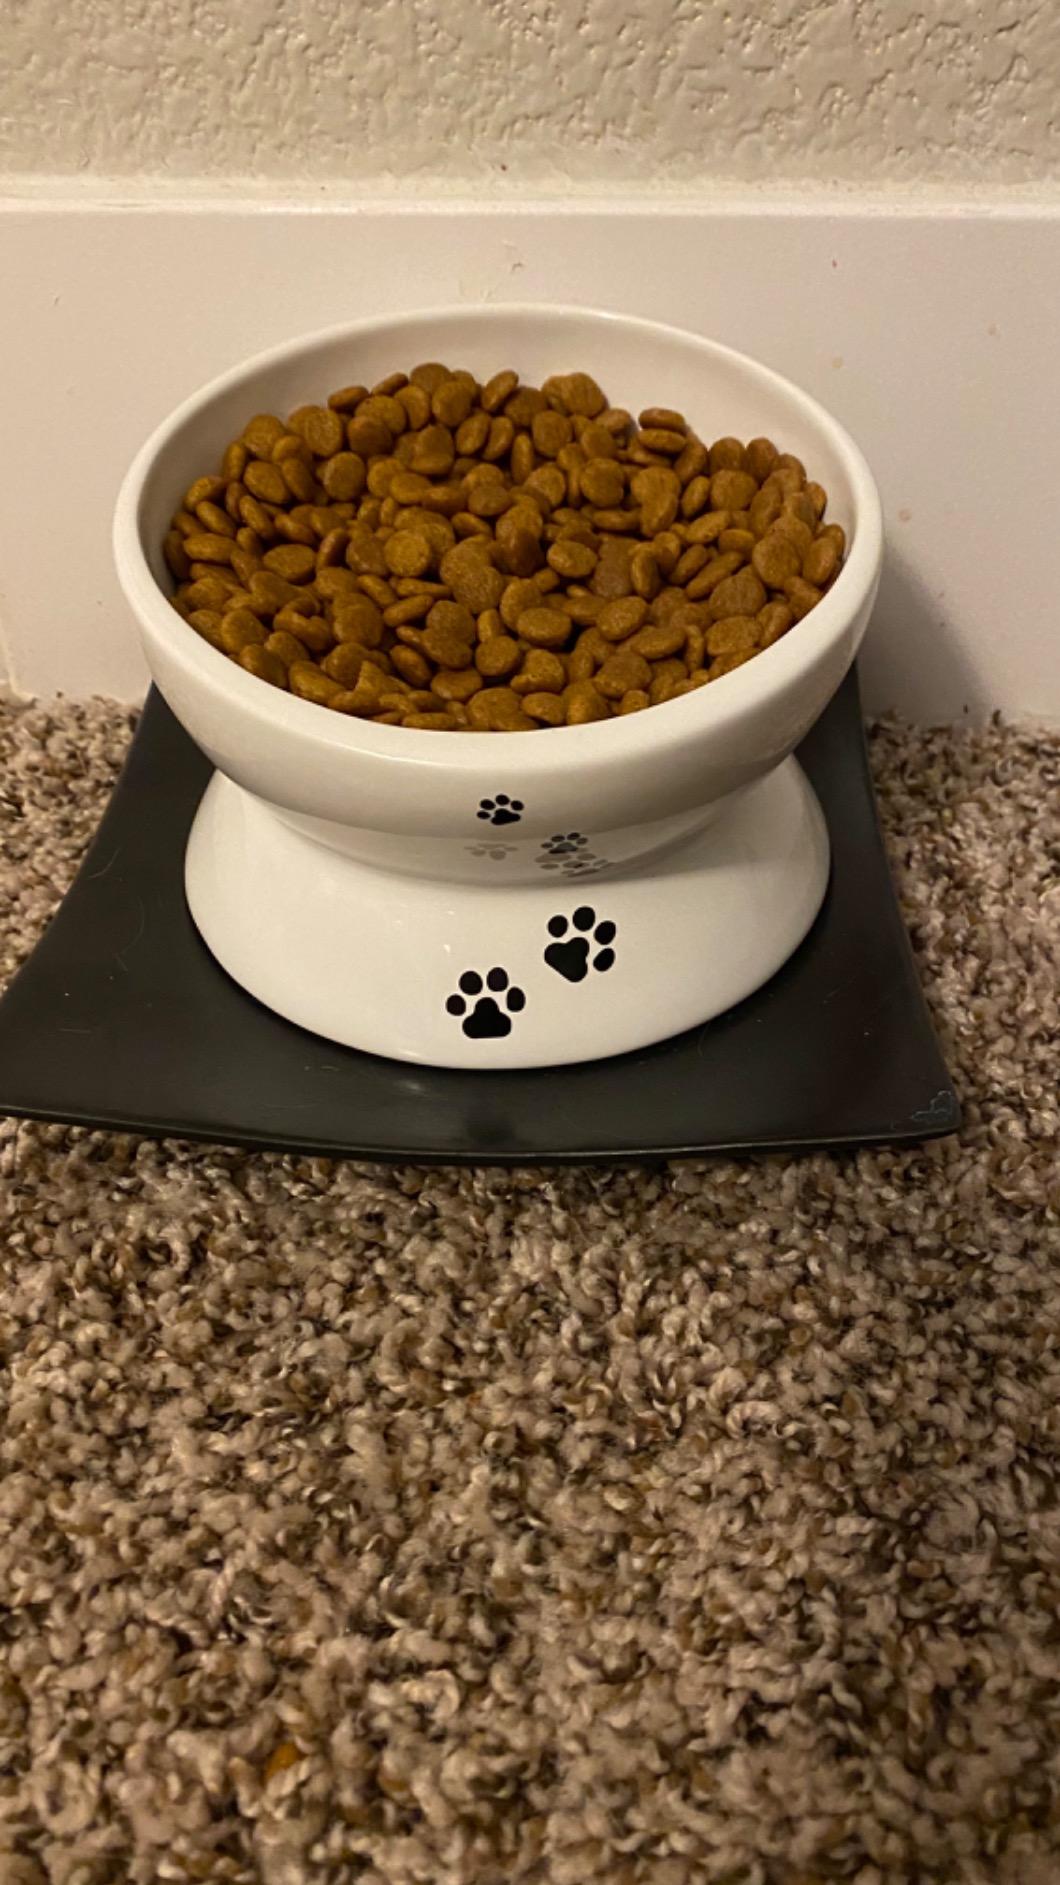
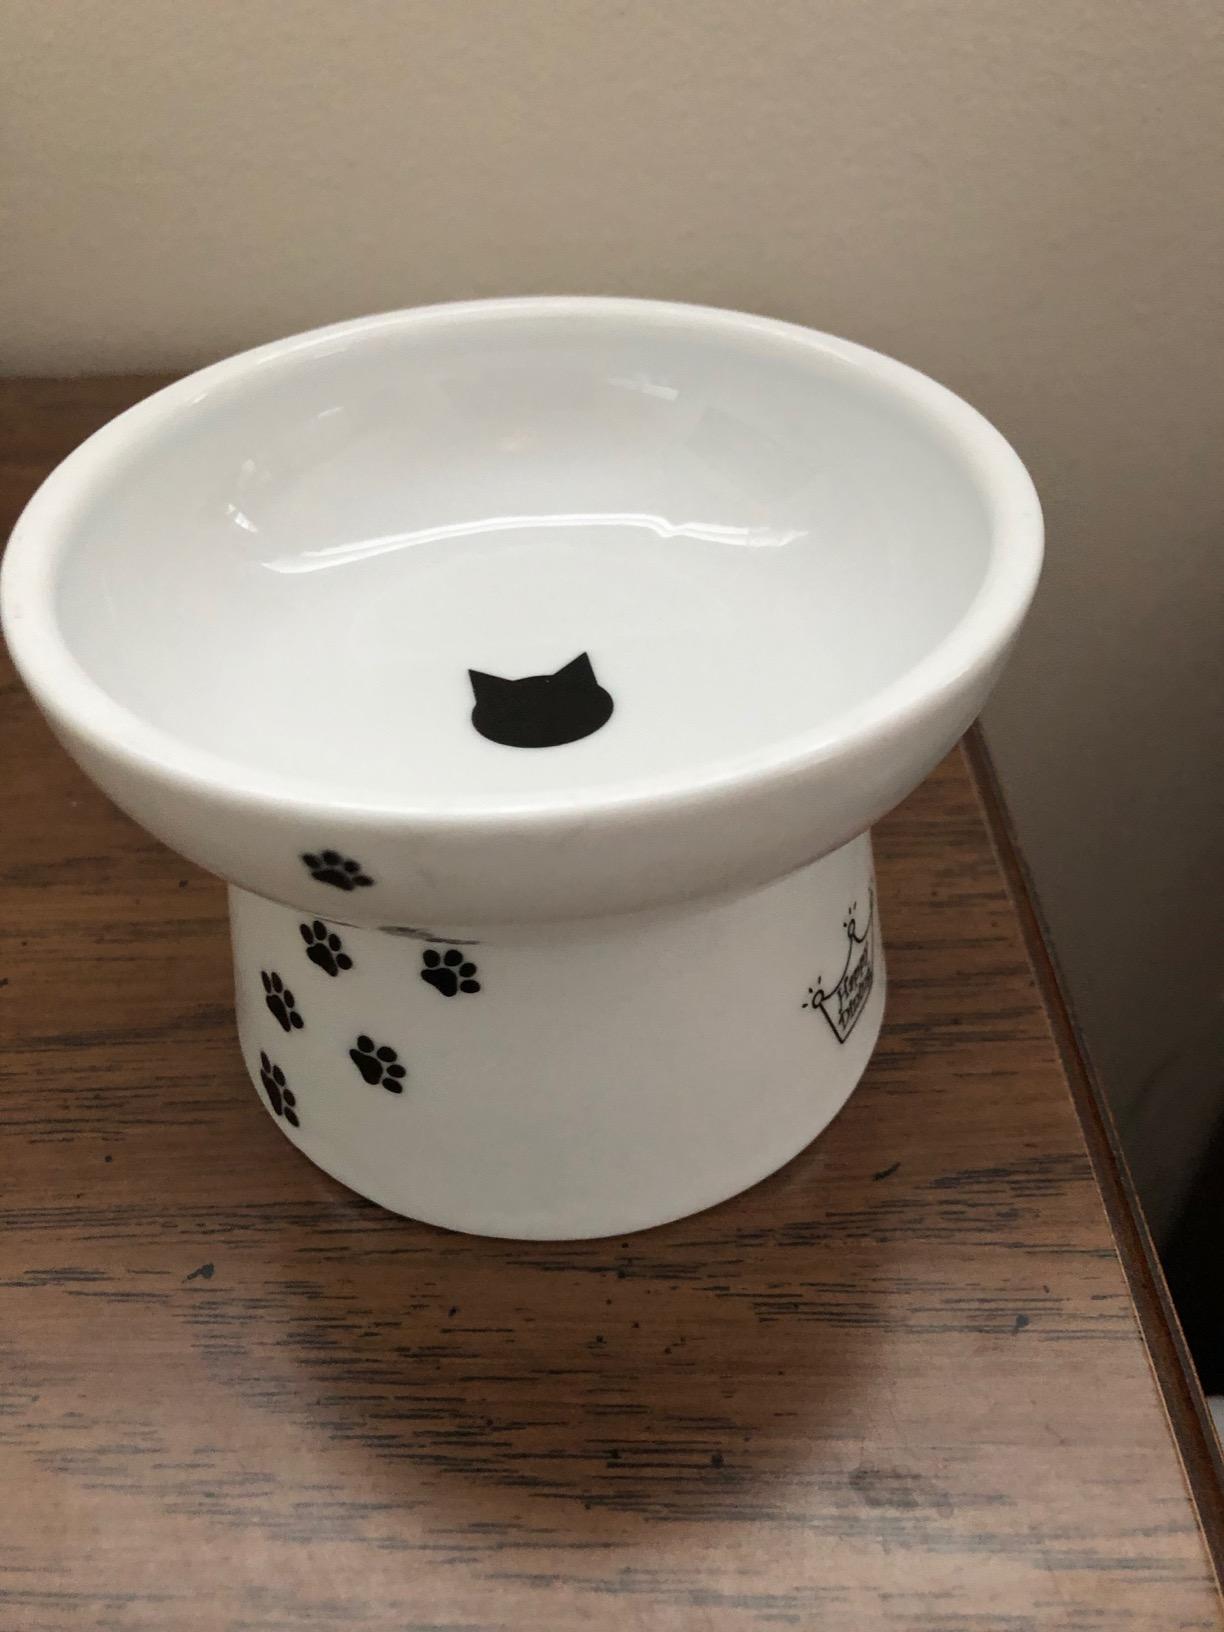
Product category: items_bowl
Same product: no